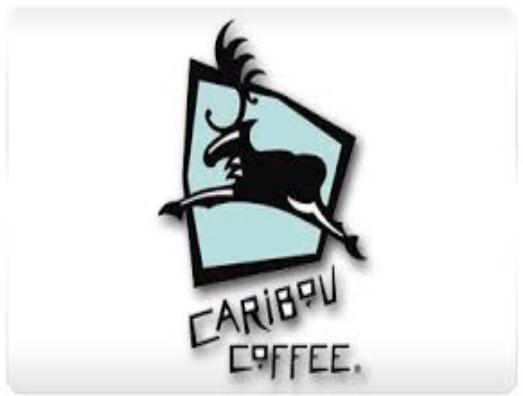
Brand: Caribou Coffee
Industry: Food